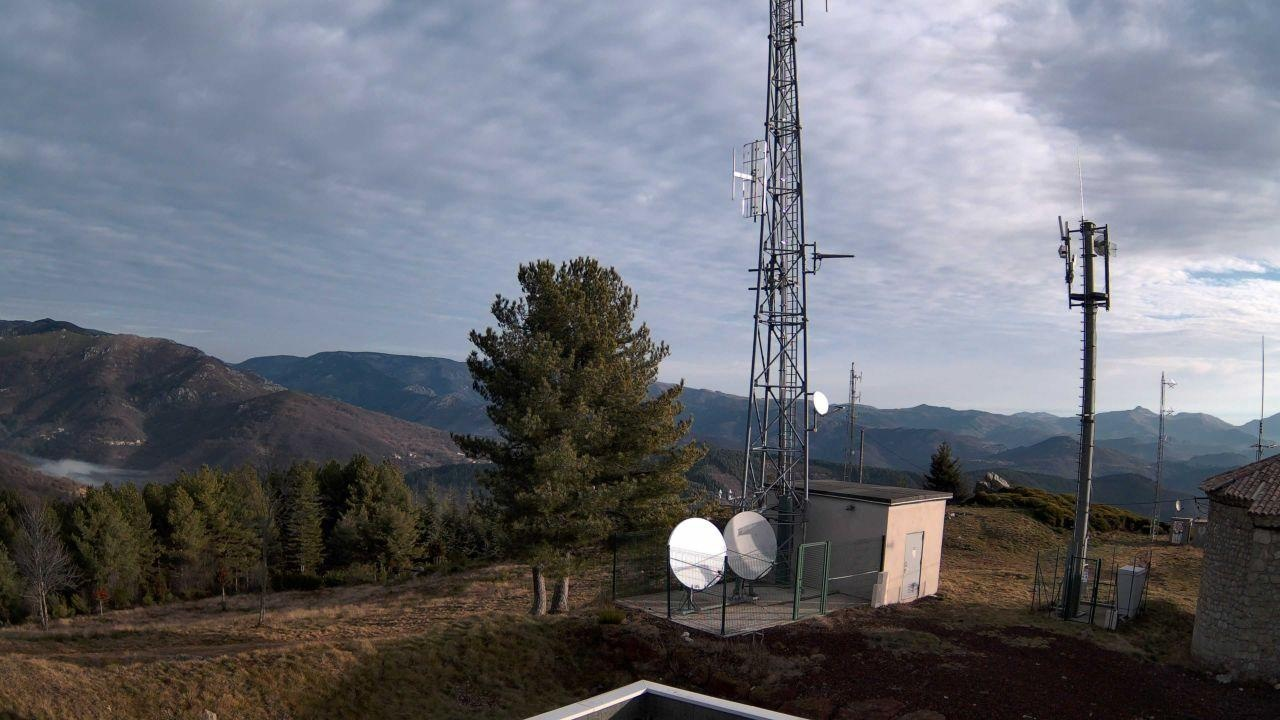
Fire: no
Smoke: yes